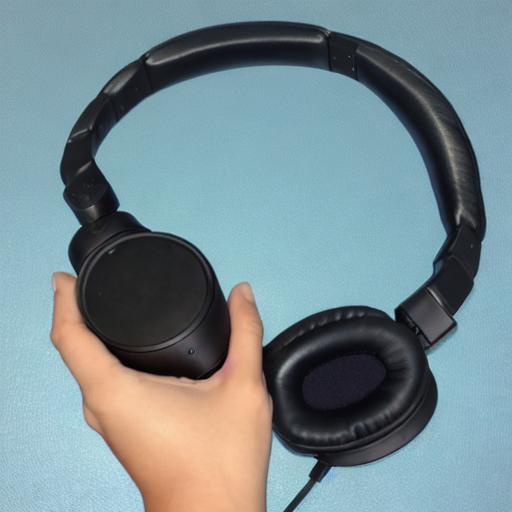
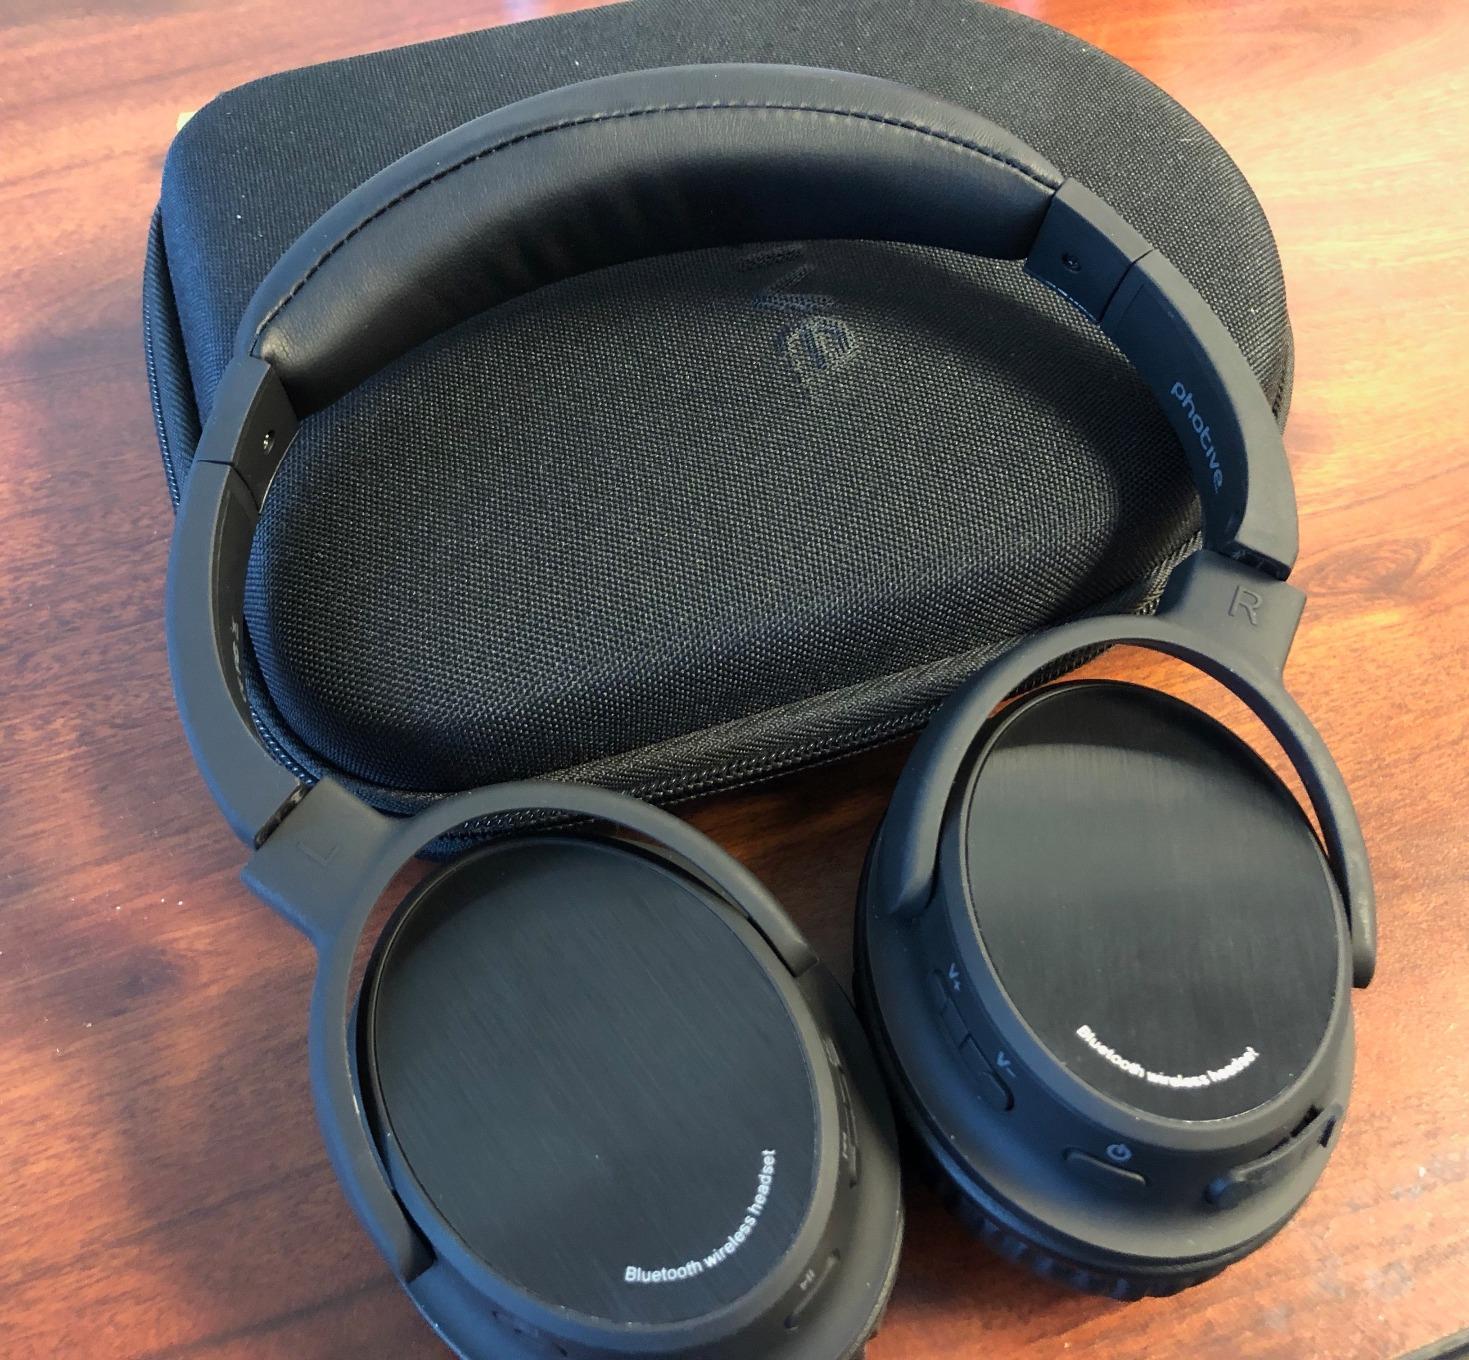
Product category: headphones
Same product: no